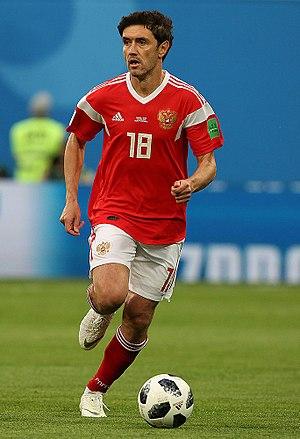
Iouri Valentinovitch Jirkov, né le 20 août 1983 à Tambov est un footballeur russe jouant au Dynamo Moscou, le plus souvent au milieu gauche ou arrière gauche et également en équipe nationale depuis 2005. Il est capable de jouer sur tout le flanc gauche. Ce joueur est apprécié par son sélectionneur Guus Hiddink pour son fort potentiel technique et sa capacité à revenir défendre. En octobre 2008, il fait partie avec son compatriote Andreï Archavine des 30 nominés pour le Ballon d'or et en décembre 2008, il est élu meilleur joueur de Russie par un sondage de la Fédération de Russie de football.